Sinuosity

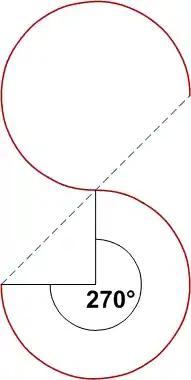
Example with 270° angle

In studies of rivers, the sinuosity index is similar but not identical to the general form given above, being given by: